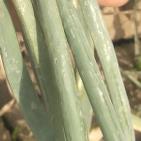
Crop: Onion
Condition: fusarium-d